Skijoring

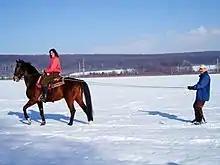
Equestrian skijoring

For hundreds of years, Sami people harnessed reindeer and strapped on Nordic skis as a way to travel across vast snowy expanses. Skijoring behind reindeer made its official debut in Stockholm at the Nordic Games of 1901, 1905 and 1909. Skijoring is still done in some Scandinavian countries. Reindeer races are still held in Tromsø, Norway; Jokkmokk, Sweden; Inari, Finland; and Nadym, Russia. By 1912, skijoring behind horses was a popular activity in Switzerland and France.